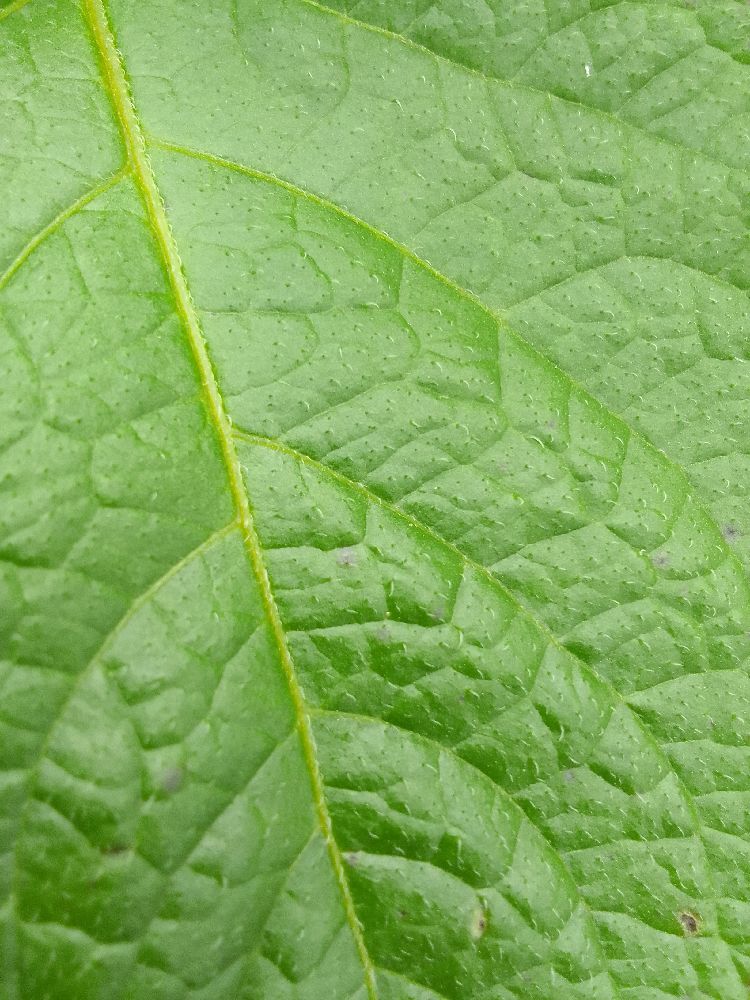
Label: Healthy